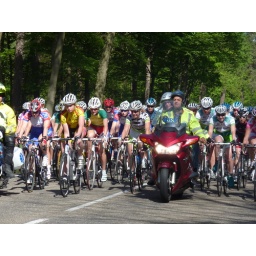
Onderweg gespot: mijn auto werd de berm in gedirigeerd door politie waarna dit peleton voorbij kwam.